S7 (ZVV)

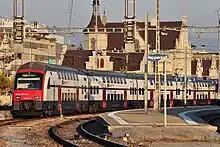
RABe 514 EMU operating as S7 service at Rapperswil railway station, as seen from Seedamm.

The normal frequency is one train every 30 minutes. A journey over the full length of the service takes 74 minutes.